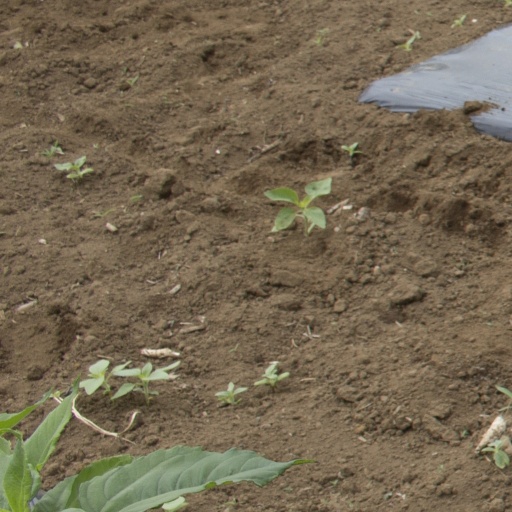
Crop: Jerusalem artichoke